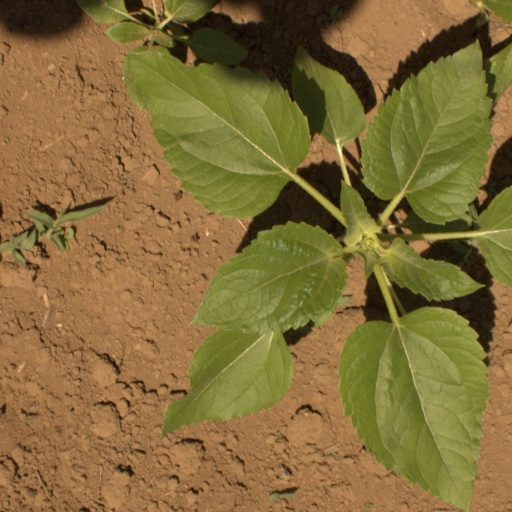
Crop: Jerusalem artichoke